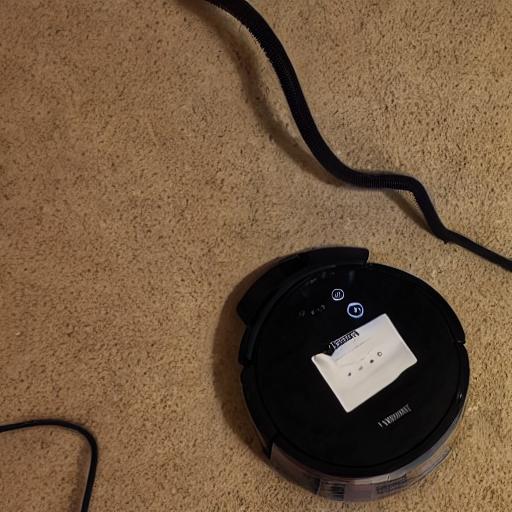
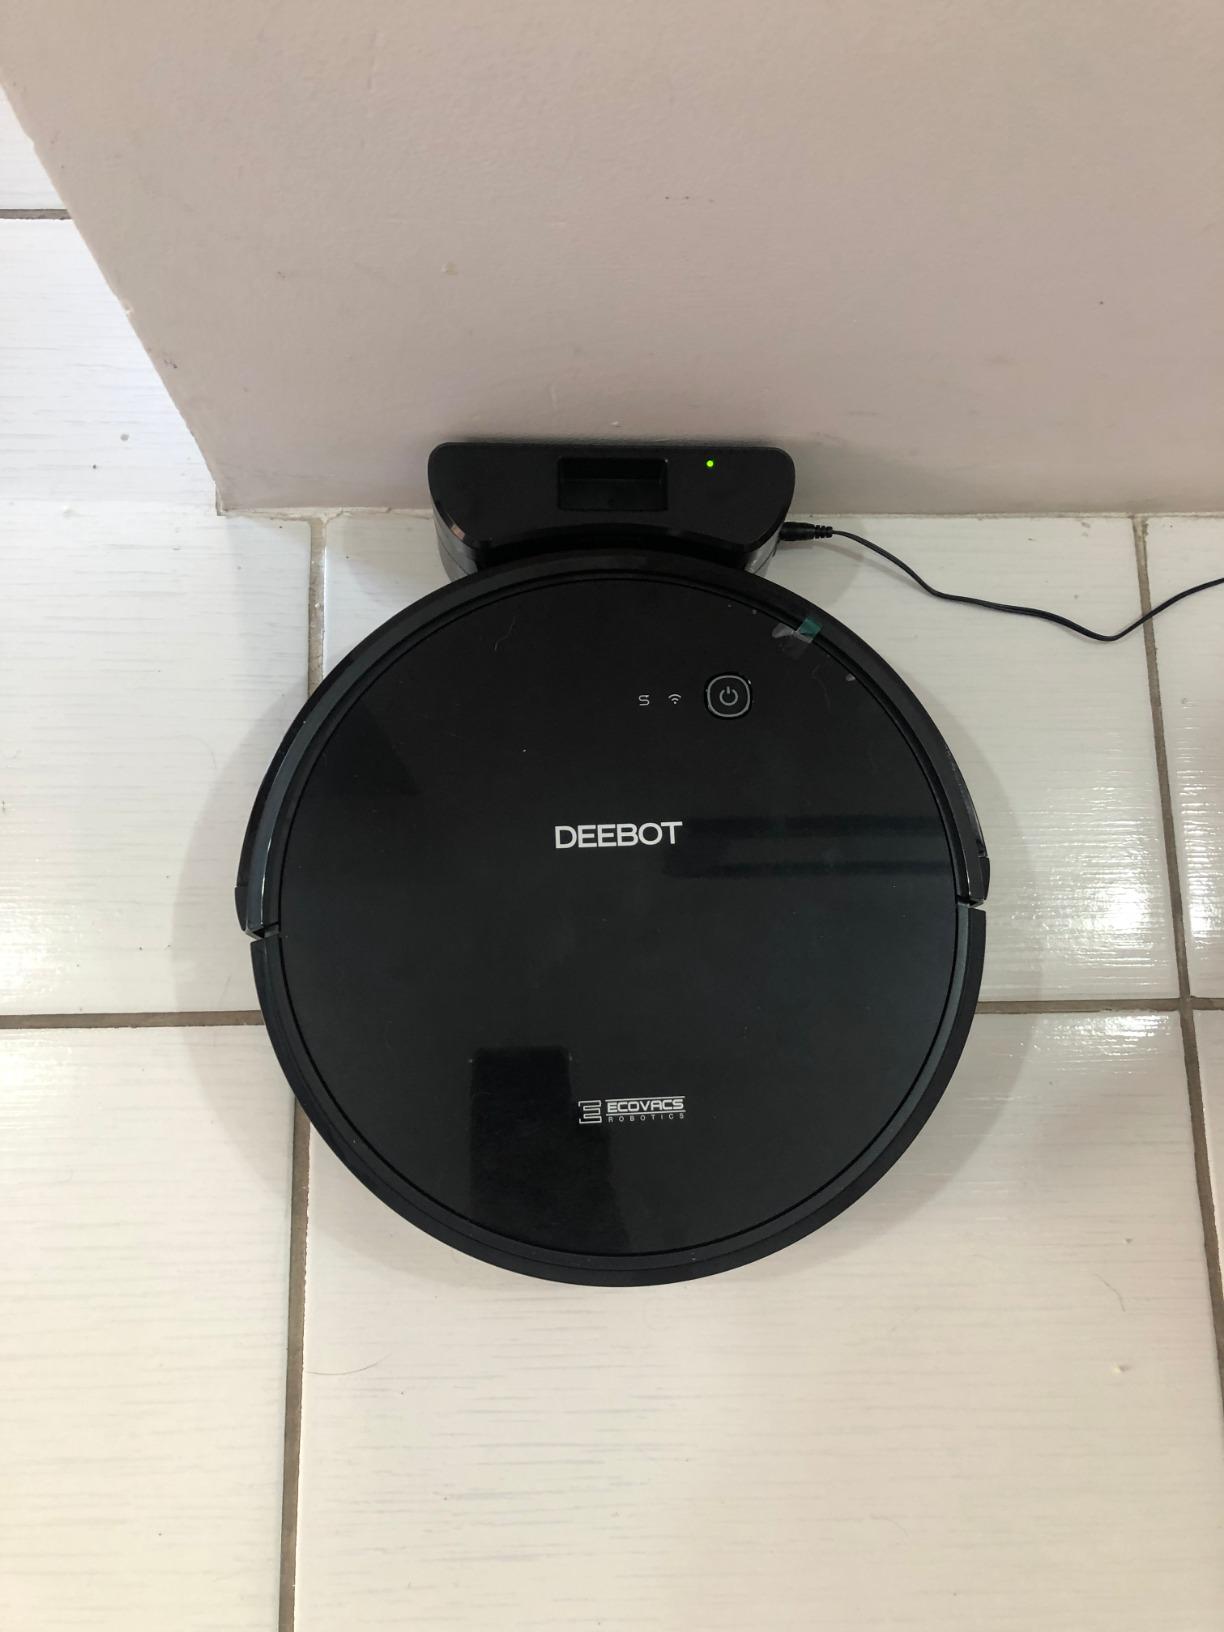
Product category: items_vacuum
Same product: no